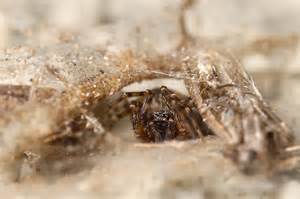
Label: ragno